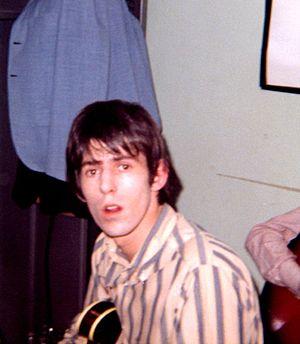
Keith Richards [kiθ ˈɹɪt͡ʃədz] est un musicien, auteur-compositeur, guitariste britannique, cofondateur, en 1962, avec Mick Jagger, Brian Jones et Ian Stewart, du groupe rock The Rolling Stones. Avec Mick Jagger, au sein d'un partenariat qu'ils ont baptisé The Glimmer Twins, il est le compositeur de la grande majorité du répertoire original du groupe. Il est aussi acteur, ayant notamment joué le père de Jack Sparrow dans deux films de la série Pirates des Caraïbes.